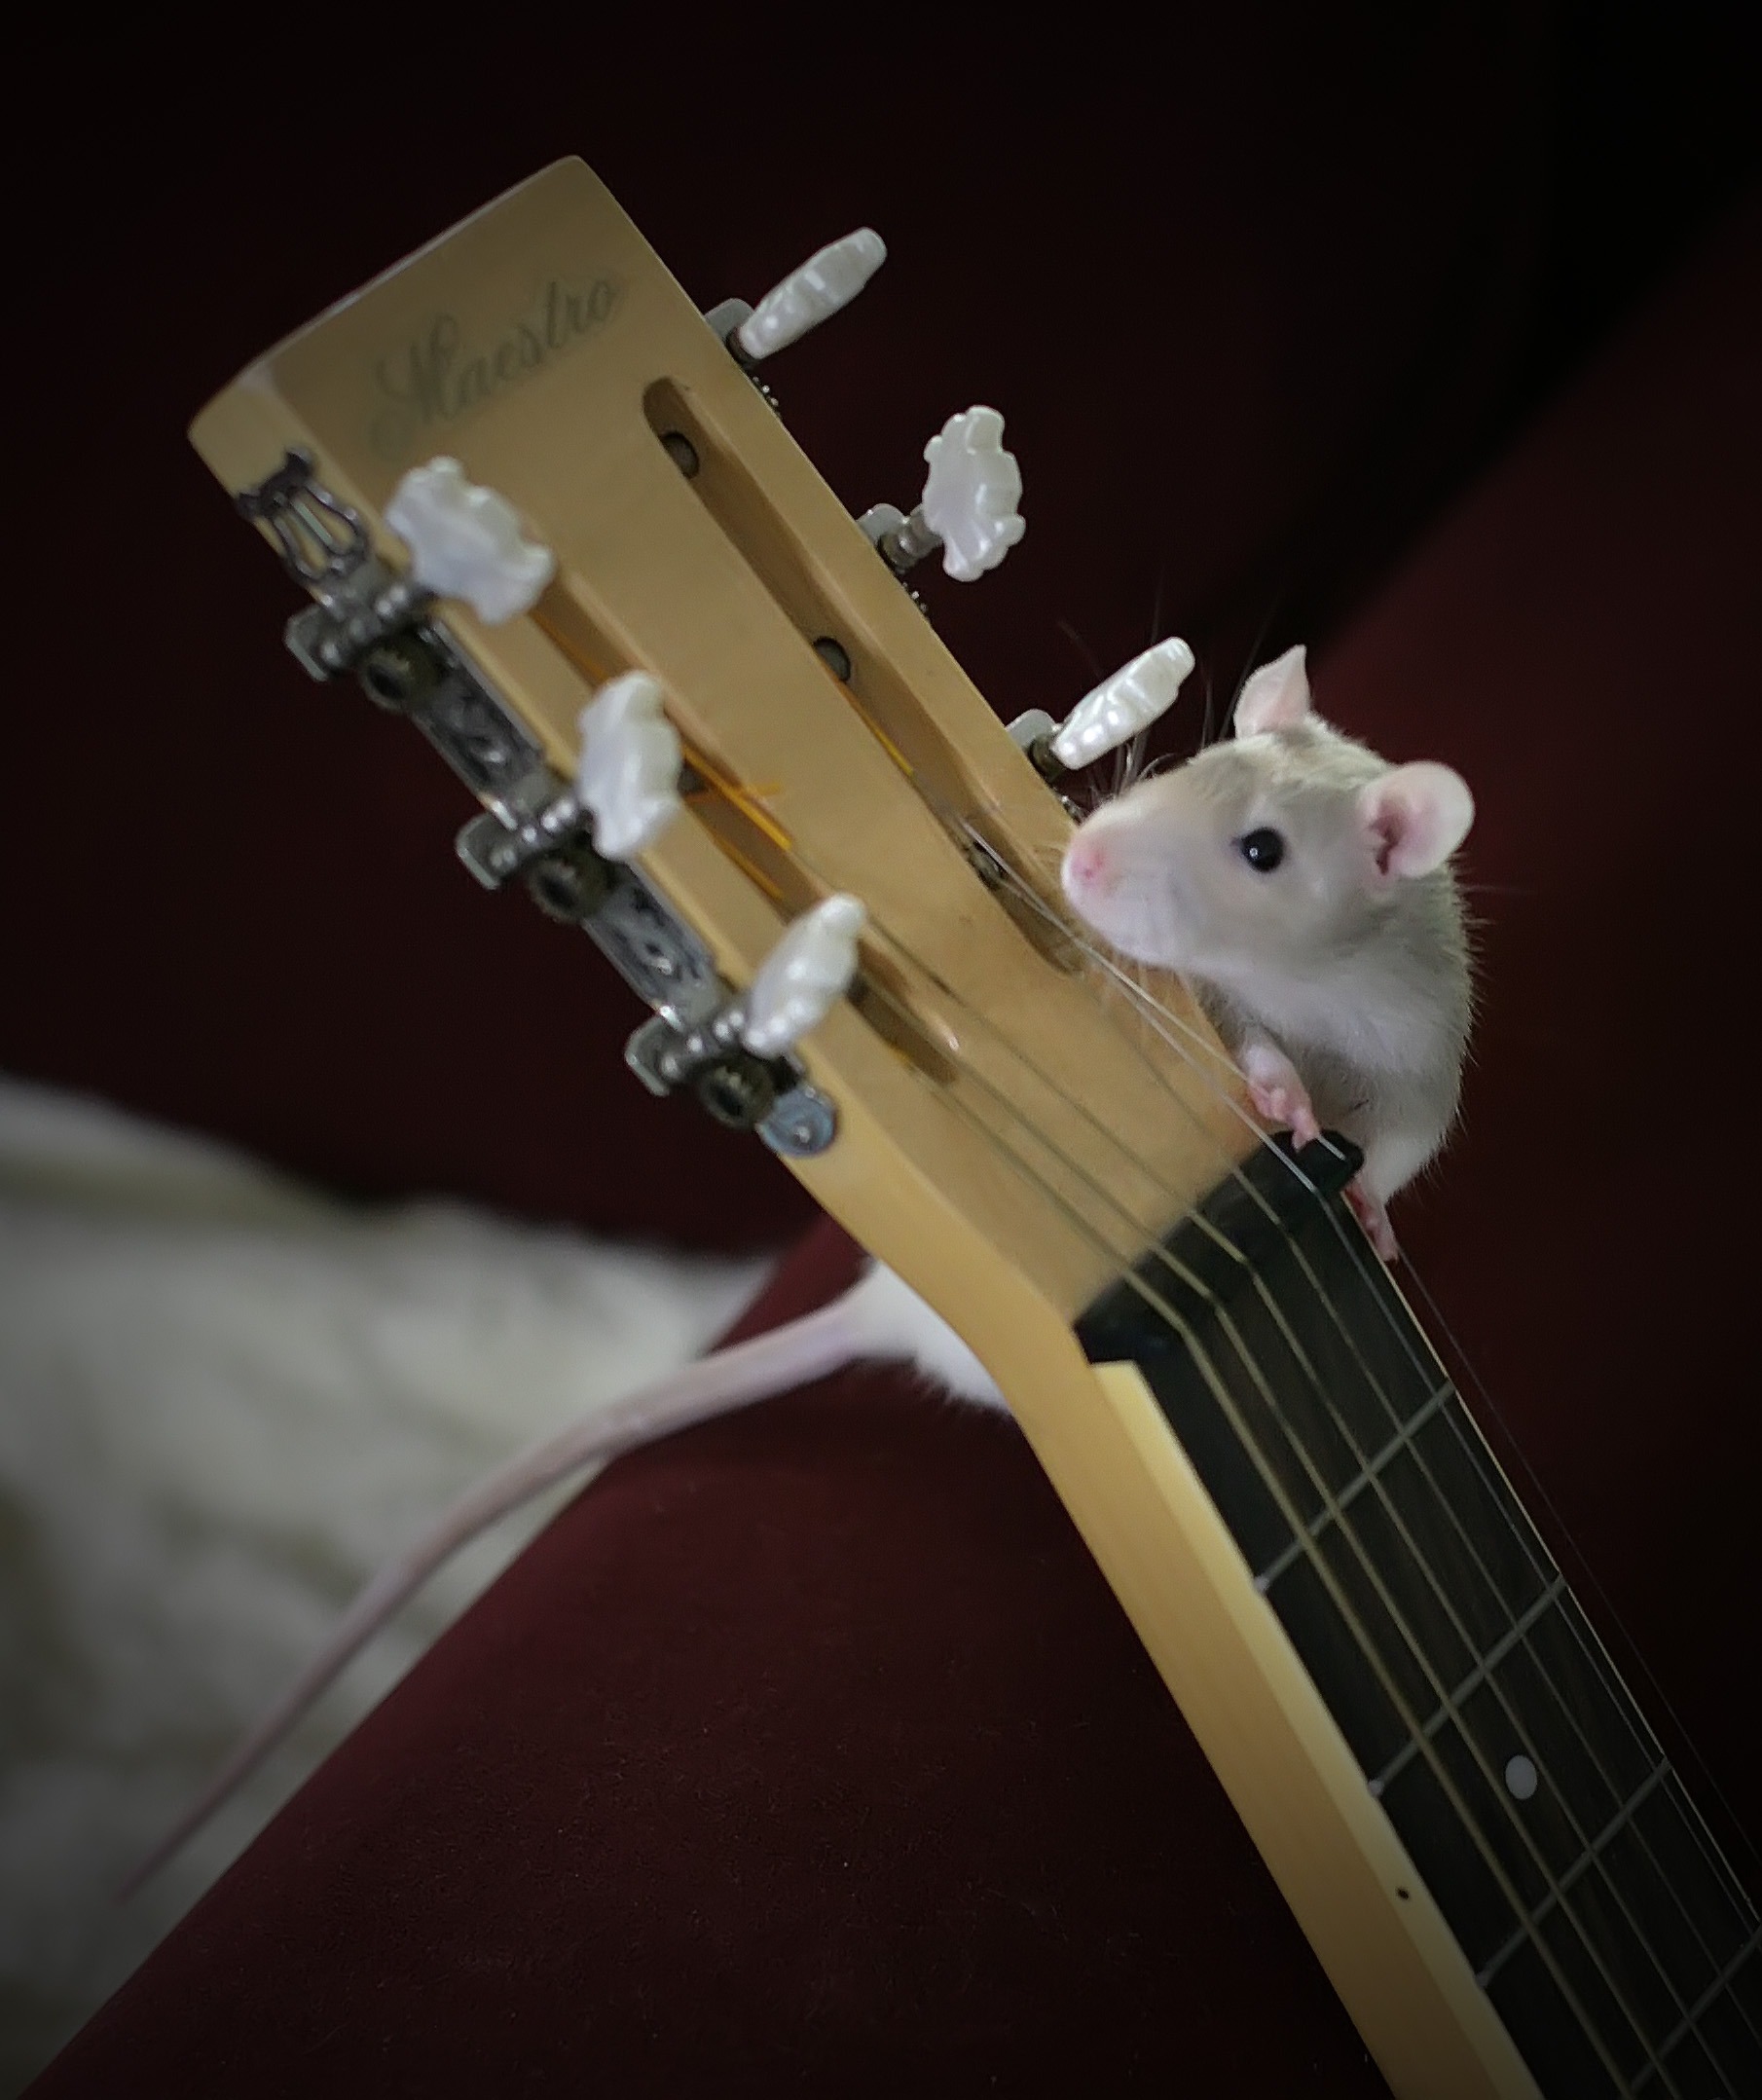
guitar, acoustic guitar, mouse, animal, cute, pet, fur, fluffy, mammal, whisker, rodent, musical instrument, rat, ukulele, tail, domestic, pest, bass guitar, string instrument, plucked string instruments